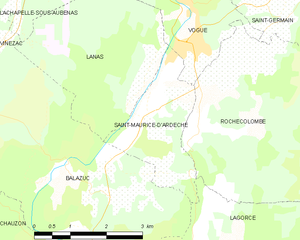
Carte des communes françaises: Saint-Maurice-d'Ardèche